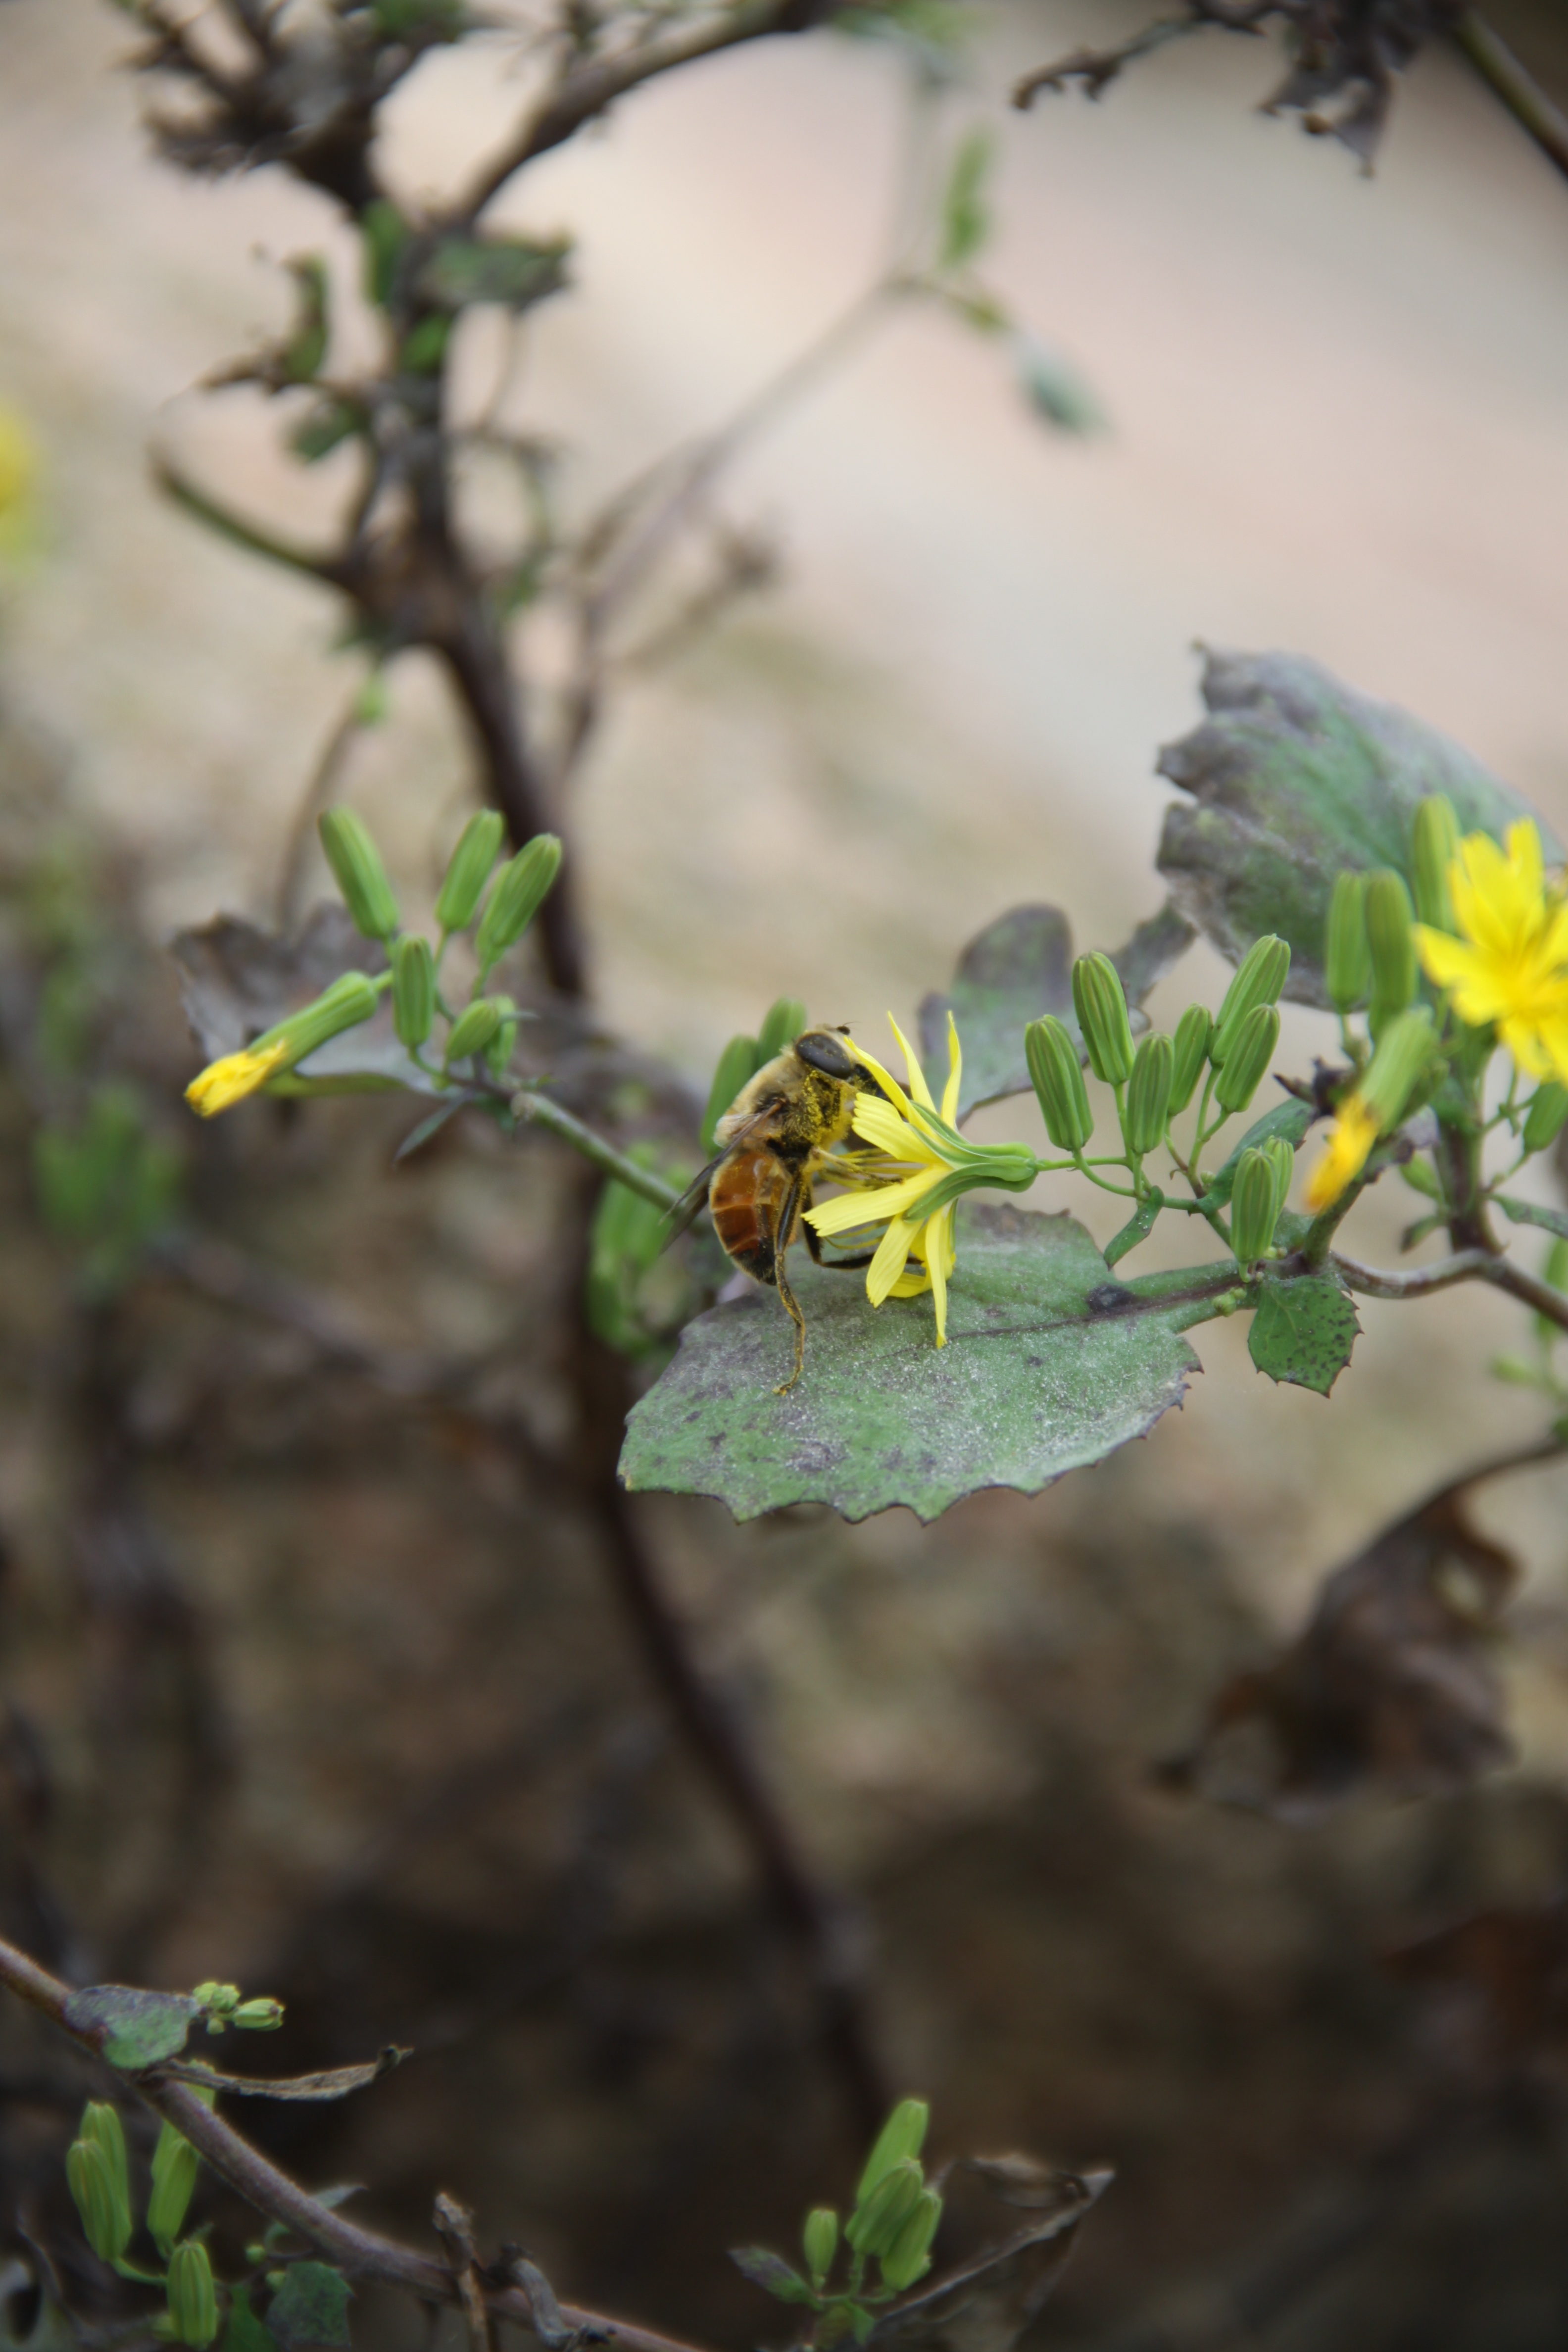
nature, branch, blossom, plant, leaf, flower, green, insect, autumn, botany, yellow, flora, fauna, wildflower, shrub, bee, macro photography, flowering plant, land plant